Democratic Party (Serbia)

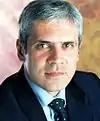
After the assassination of Zoran Đinđić, Boris Tadić was elected president of DS and president of Serbia in 2004

On 11 December 1989, a group of intellectualsincluding anti-communist dissidents, liberal academics, poets, writers, and film and theatre directorsheld a press conference announcing the revival of the Democratic Party (DS), at which they also released a written proclamation. DS had existed in the Kingdom of Yugoslavia until 1945, when the Communist Party of Yugoslavia, later known as League of Communists of Yugoslavia (SKJ), came to power; as such, DS claims that it was "re-founded" ("obnovljena"), instead of categorising itself as a new political party. The original thirteen signatories of the proclamation of the Founding Committee included Kosta Čavoški, Milovan Danojlić, Zoran Đinđić, Gojko Đogo, Vladimir Gligorov, Slobodan Inić, Marko Janković, Vojislav Koštunica, Dragoljub Mićunović, Borislav Pekić, Miodrag Perišić, Radoslav Stojanović, and Dušan Vukajlović. Their programmatic proclamation, named Letter of Intents ("Pismo o namerama"), attracted even more intellectuals who eventually joined DS.